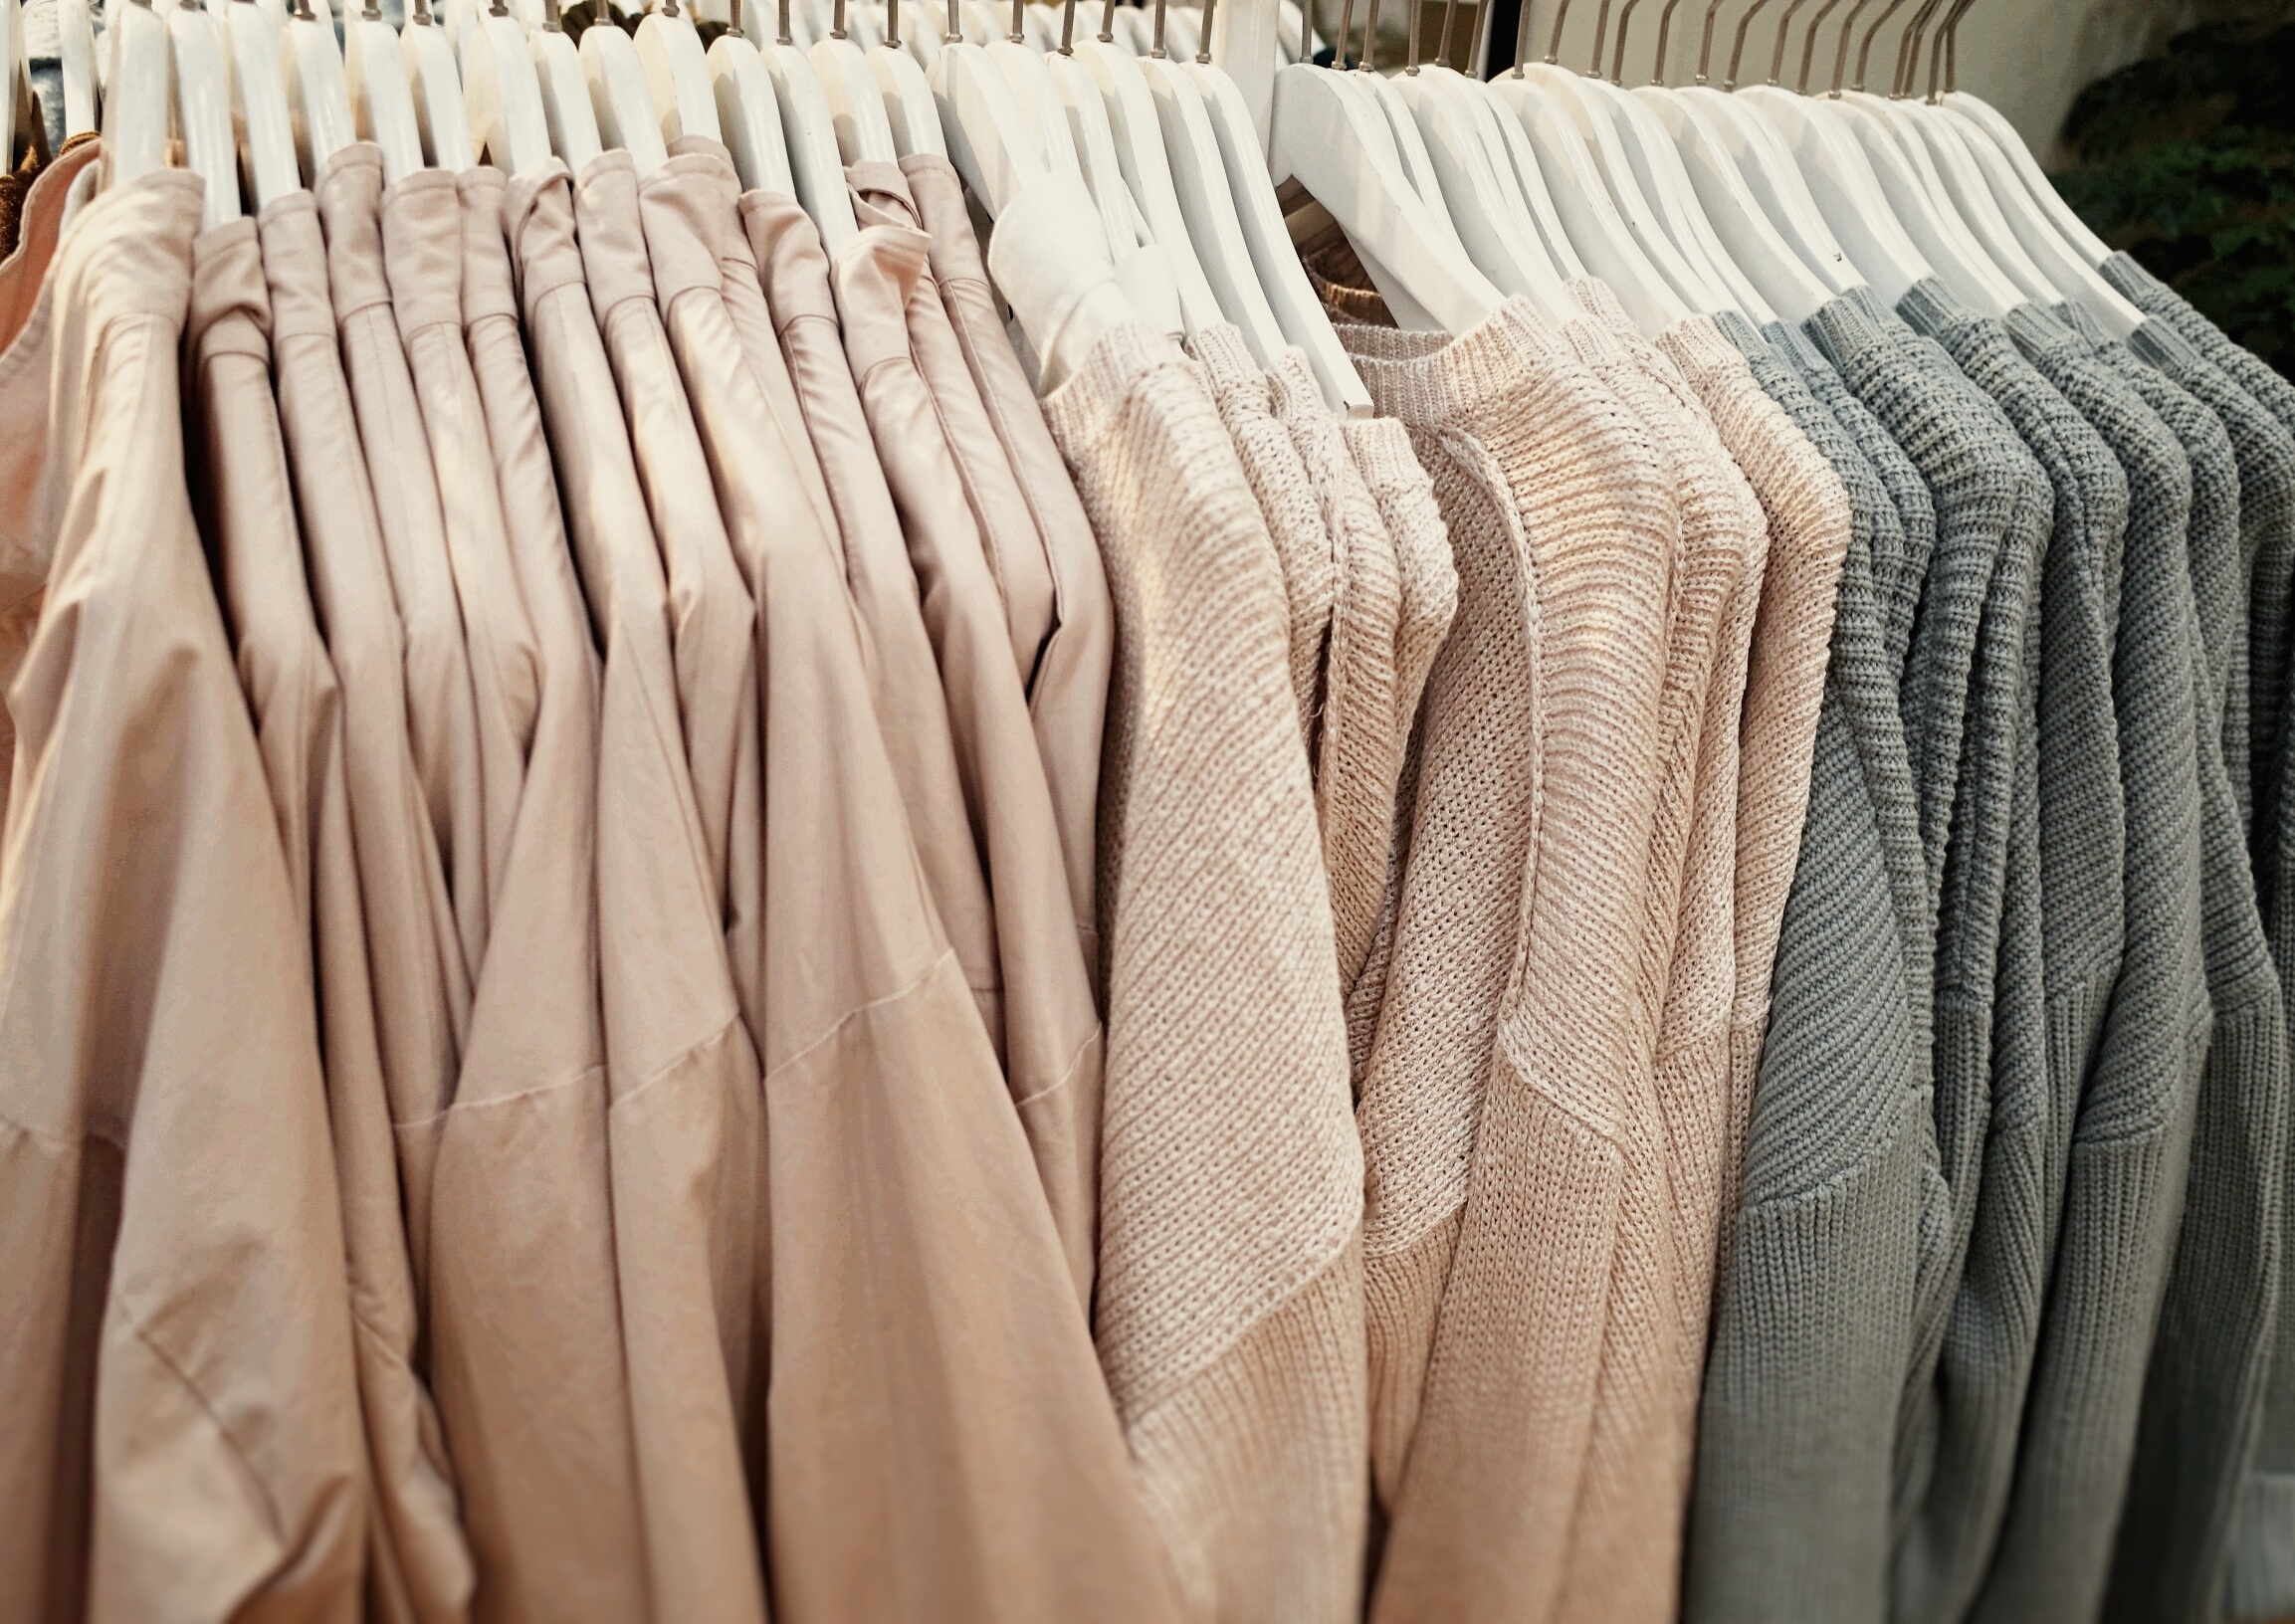
curtain, clothing, outerwear, material, interior design, textile, dress, gown